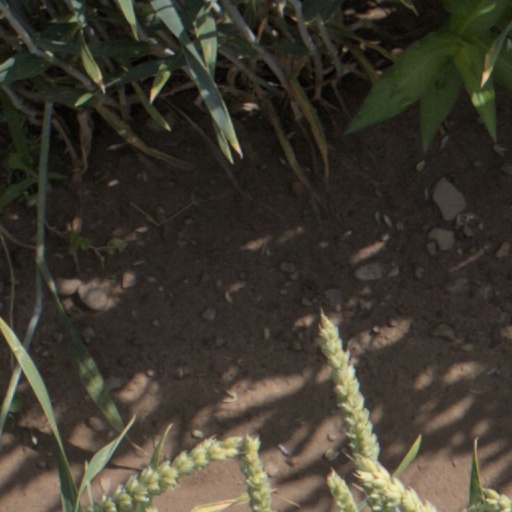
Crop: wheat